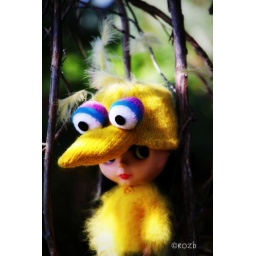
Big Bird spotted in the tree cage. 223/365